Musée des Beaux-Arts de Strasbourg

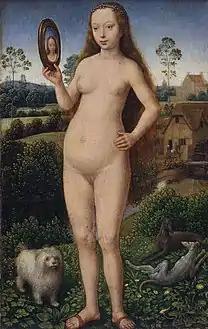
"Vanity, or Luxuria", by Hans Memling (detail from a polyptych)

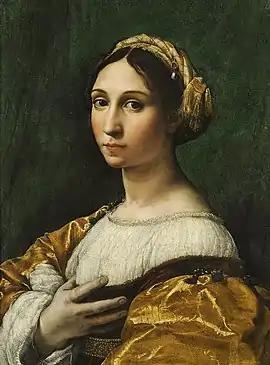
"Portrait of a young Lady", by Raphael and Giulio Romano

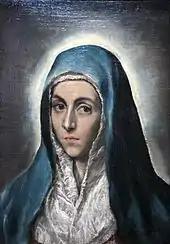
"Mater Dolorosa", by El Greco

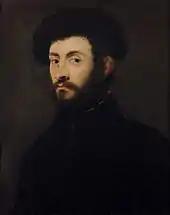
"Portrait of a bearded man" by Tintoretto

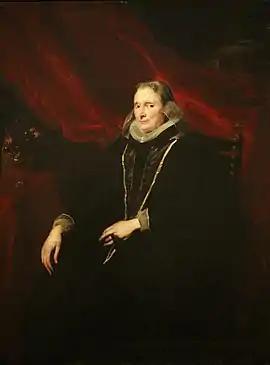
"Portrait of Luigia Cattaneo-Gentile" by Anthony van Dyck

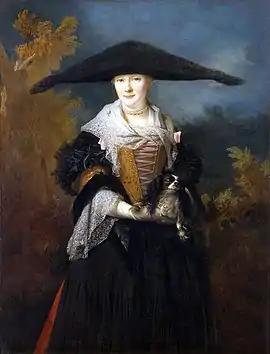
"The Beautiful Strasbourg Woman" by Nicolas de Largillière

The Musée des Beaux-Arts de Strasbourg (Museum of Fine Arts of Strasbourg) is the old masters paintings collection of the city of Strasbourg, located in the Alsace region of France. The museum is housed in the first and second floors of the baroque Palais Rohan since 1898. The museum displays works by non-Upper Rhenish artists from between the 14th century and 1871 and by Upper Rhenish artist from between 1681 and 1871. The museum owned 1,934 works as of 31 December 2015, this number has substantially increased since (see below). The old masters from the upper-Rhenish area until 1681 are exhibited in the neighboring Musée de l’Œuvre Notre-Dame.